Culture of New Zealand

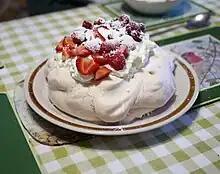
Pavlova, a popular New Zealand dessert, garnished with cream and strawberries

Pre-European Māori culture had a strong oral tradition of myths, legends, poetry, songs (waiata), and prayers. Early Pākehā writers wrote for a British audience, and described their experiences travelling and exploring New Zealand. A distinct New Zealand English literary culture only emerged in the early 20th century, initially with works inspired by Māori traditions and legends. Some New Zealand writers began to build a reputation, most notably short-story writer Katherine Mansfield.